Wake Island Conference

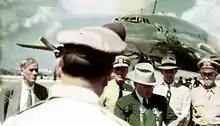
L to R: President Truman reads an award citation to General Douglas MacArthur following their meeting at Wake Island. In the background are, from left: Press Secretary Charles Ross, Commander in Chief Pacific Admiral Arthur Radford, Secretary of the Army Frank Pace, and Chairman of the Joint Chiefs General Omar Bradley. October 15, 1950.

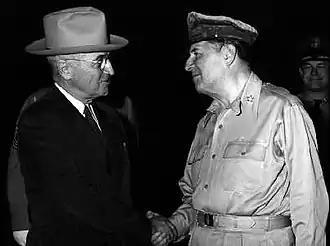
Truman in a dark suit and tie and light hat shakes hands with MacArthur, in uniform wearing a shirt but no tie and his rumpled peaked cap.

On October 15, 1950, U.S. President Harry S. Truman and General Douglas MacArthur met on Wake Island to confer about the progress of the Korean War. Truman decided he would meet MacArthur at Wake Island, "so that General MacArthur would not have to be away from the troops in the field for long." The conference was to be the only time that Truman and MacArthur would ever meet face to face.